Freedom of religion in China

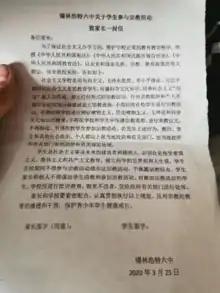
School letter in Xilinhot warning parents about bringing children to religious activities

This protection is extended only to what are called "normal religious activities", generally understood to refer to religions that submit to state control via the State Administration for Religious Affairs. The Constitution further forbids the use of religion to "engage in activities that disrupt social order, impair the health of citizens or interfere with the educational system of the state." Furthermore, it states that "[r]eligious organizations and religious affairs are not subject to any foreign dominance."